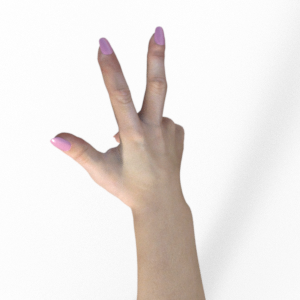
Label: scissors